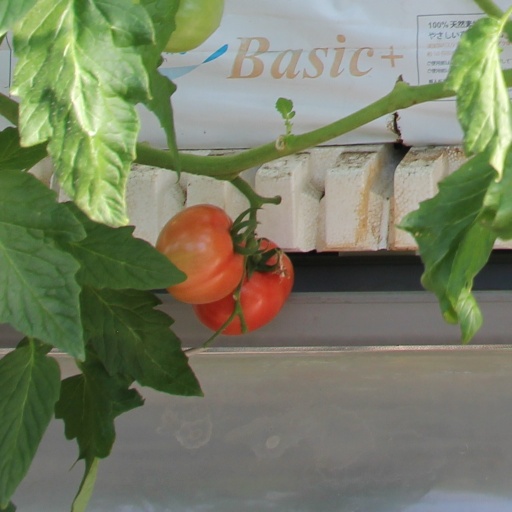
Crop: tomato